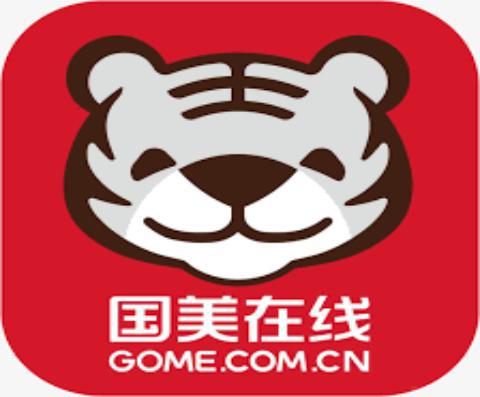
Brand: gome-3
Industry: Electronic